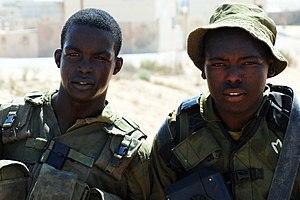
Les Arabes israéliens sont les Arabes détenteurs de la citoyenneté israélienne vivant en Israël. Ils s’identifient comme « Palestiniens » ou « Arabes israéliens ». Les réfugiés juifs des pays arabes ne sont pas comptés parmi les Arabes israéliens.